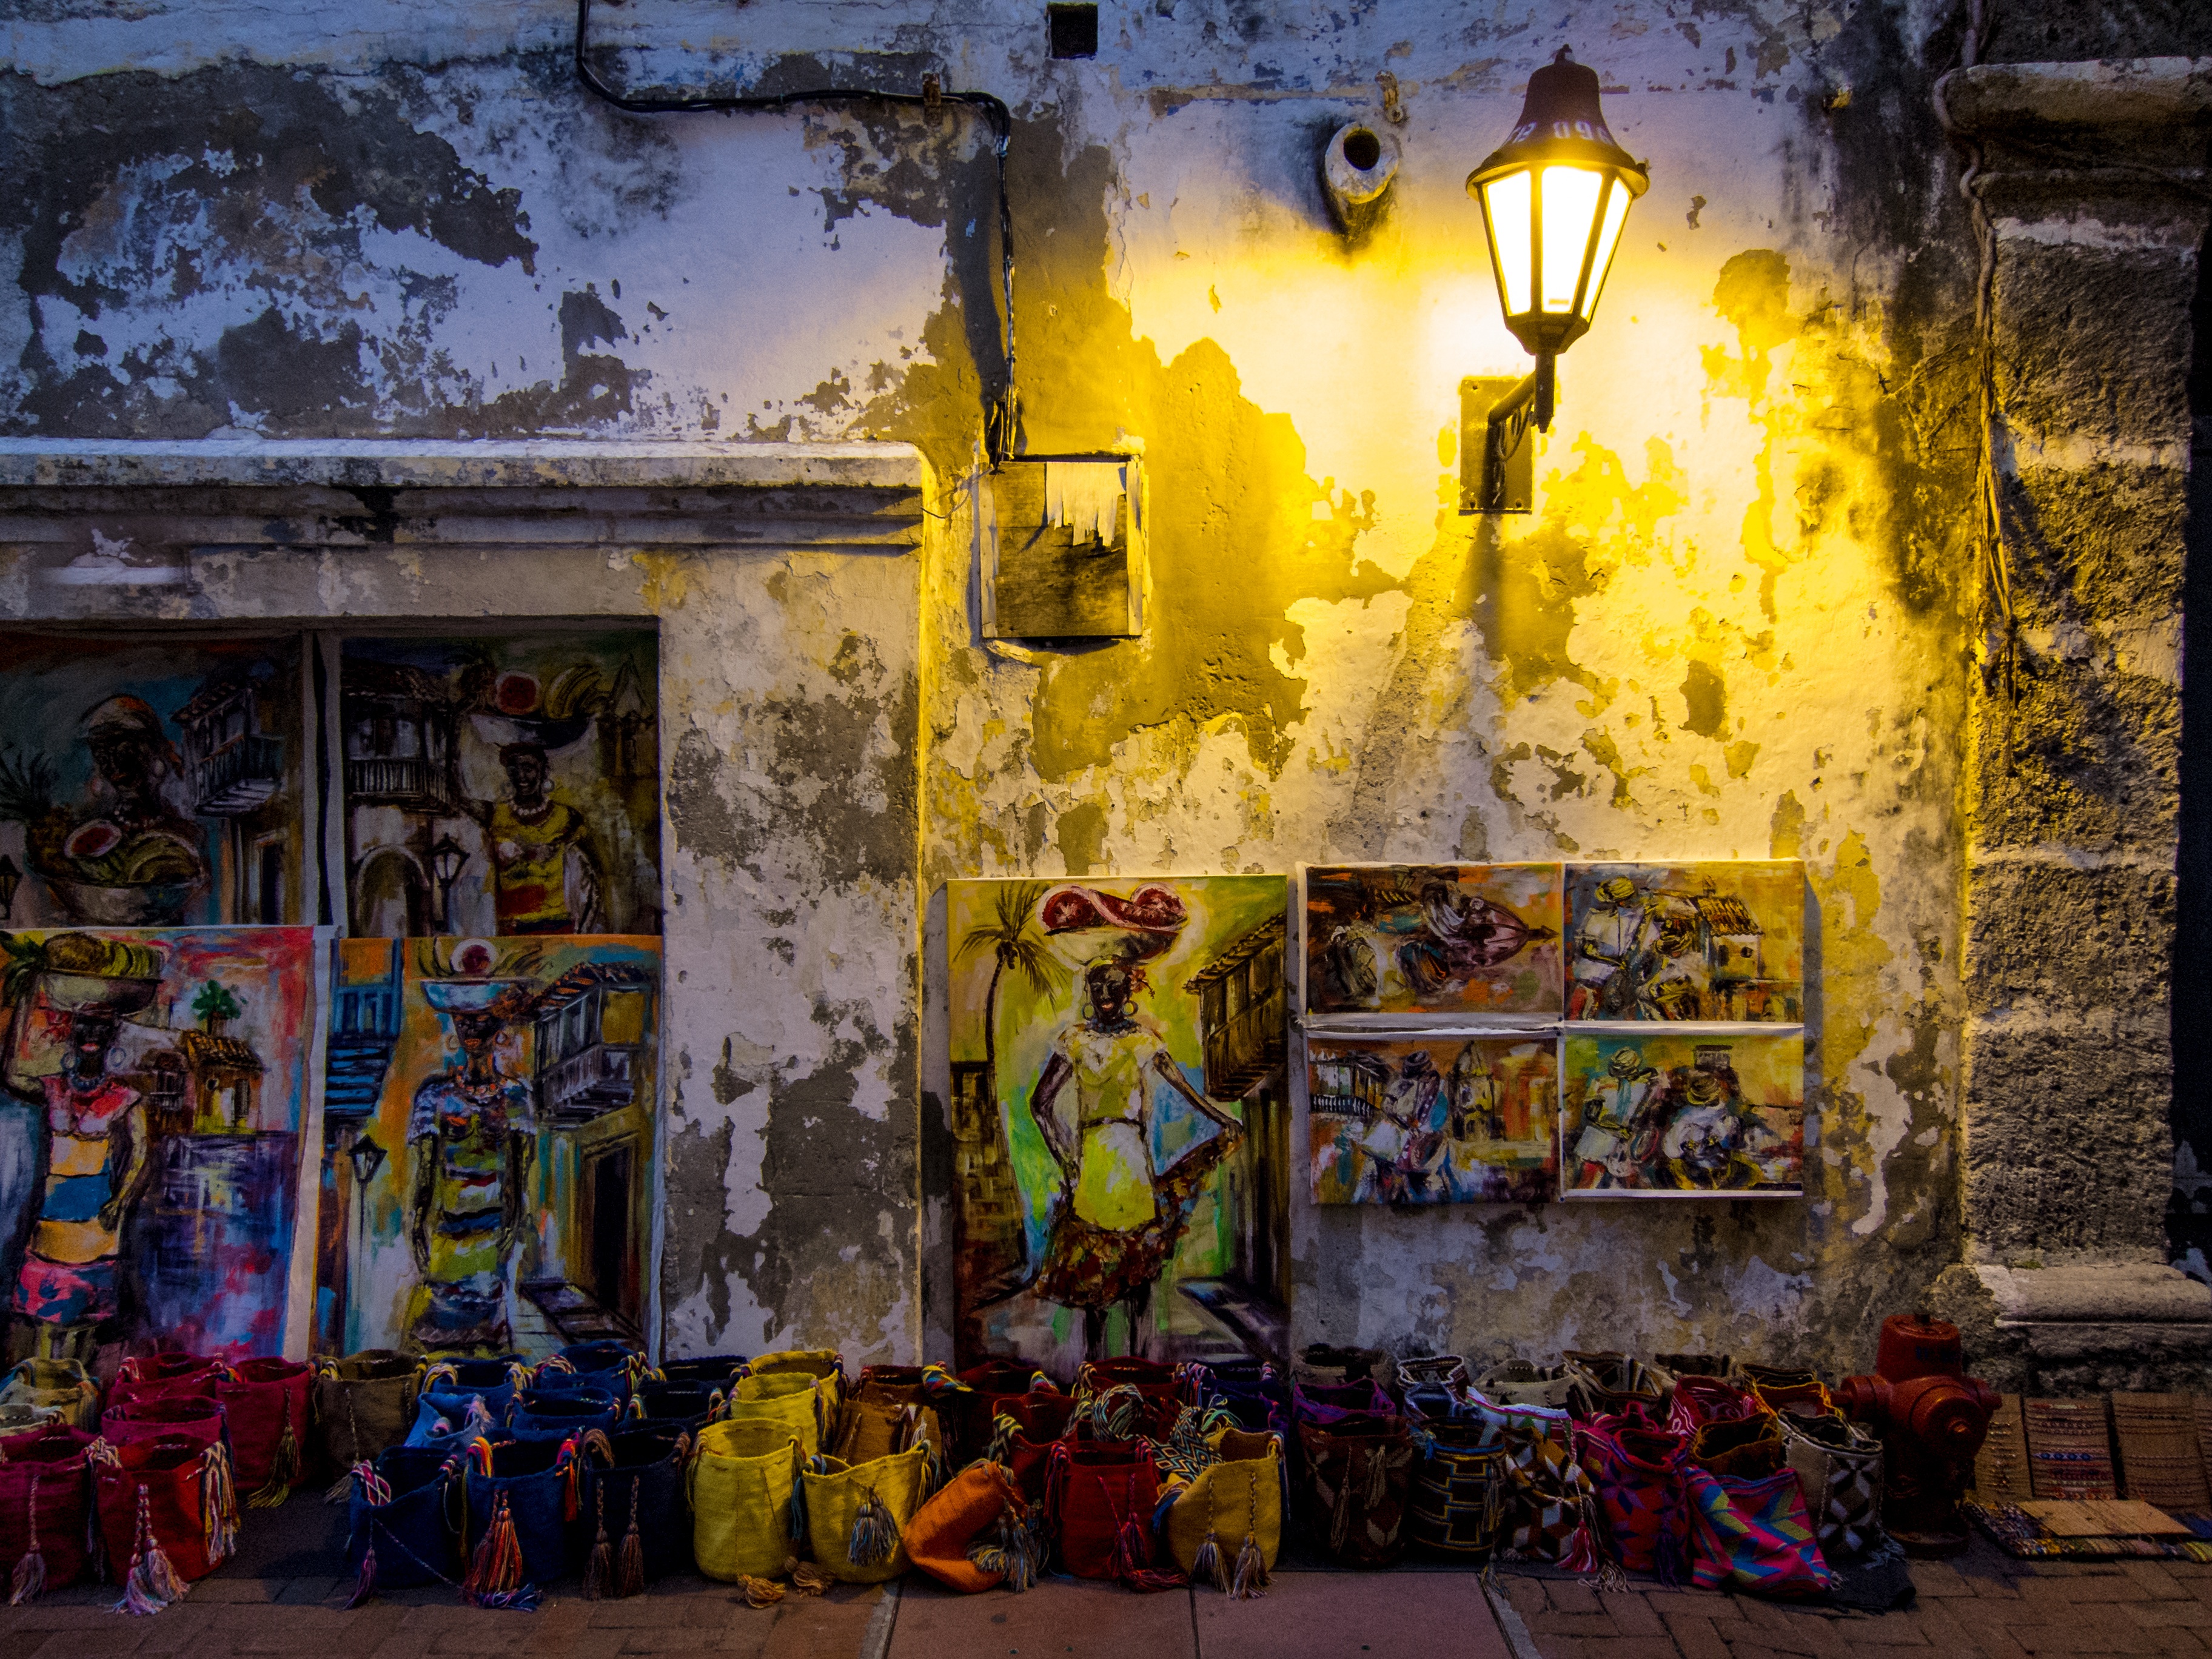
color, painting, art, urban area